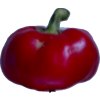
Label: red_pepper